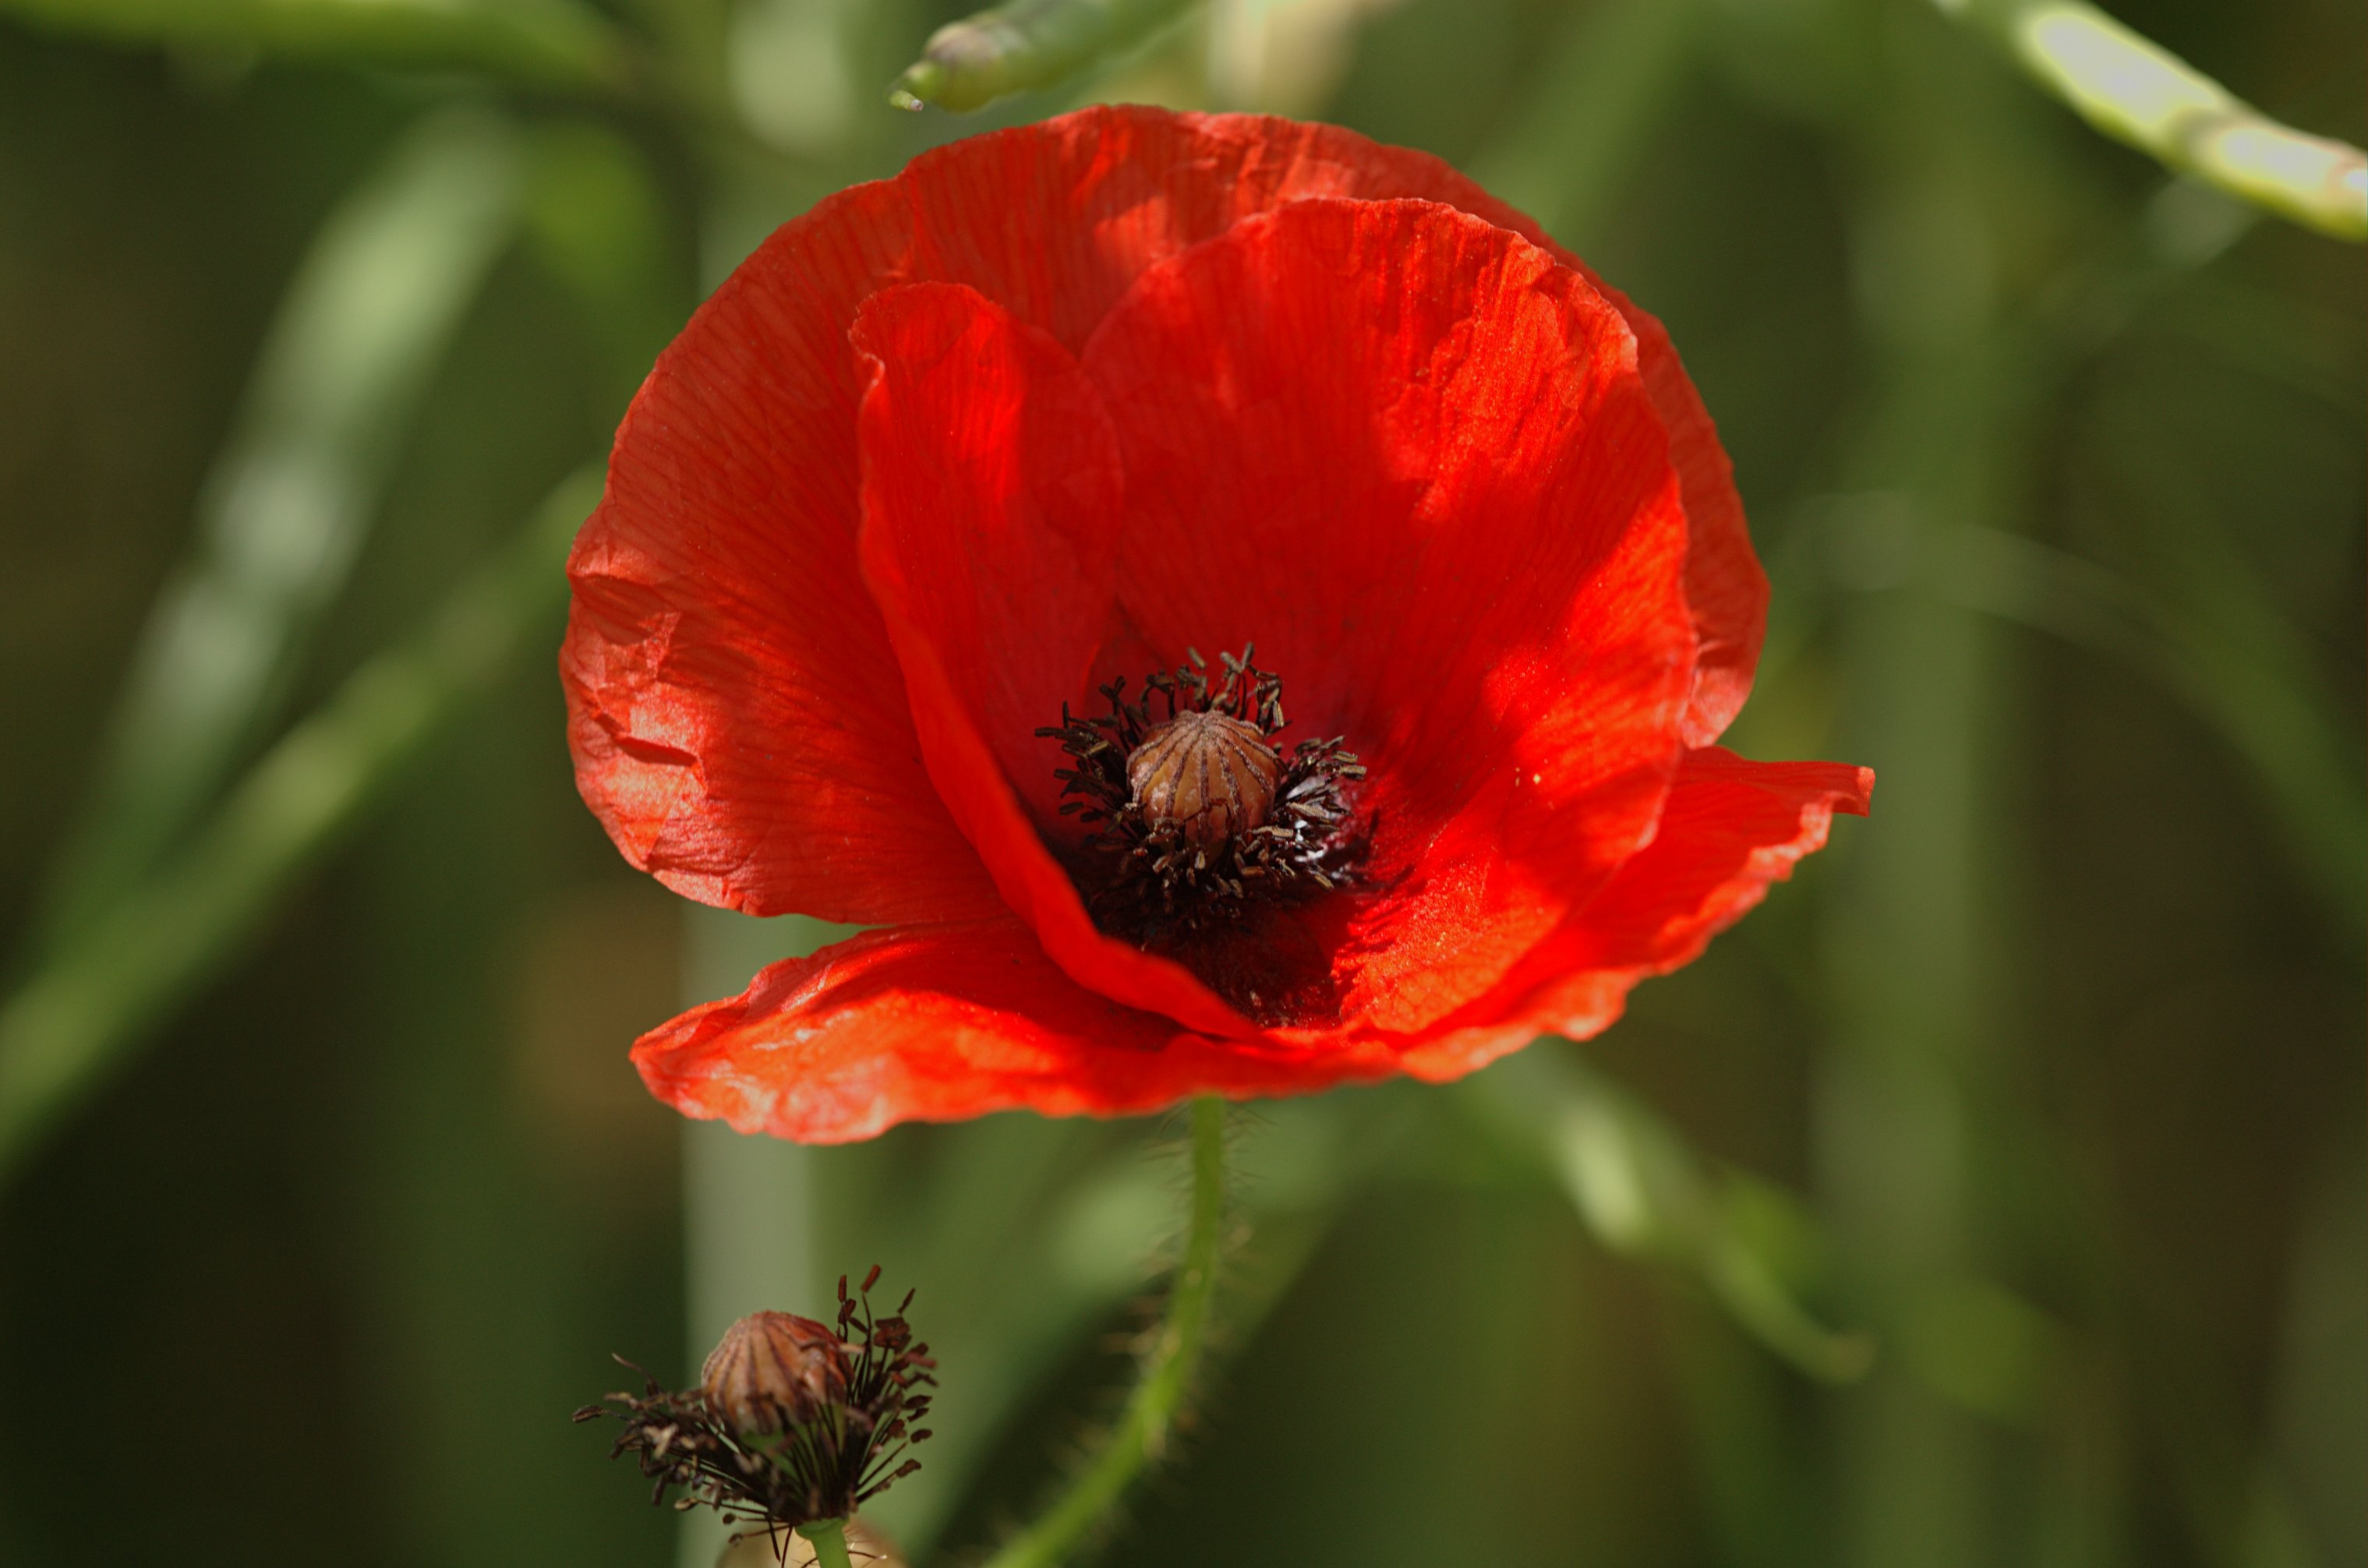
nature, blossom, plant, field, meadow, flower, petal, bloom, summer, wild, red, color, fresh, botany, colorful, flora, season, wildflower, close up, outdoors, bright, poppy, coquelicot, papaver, macro photography, flowering plant, plant stem, land plant, poppy family